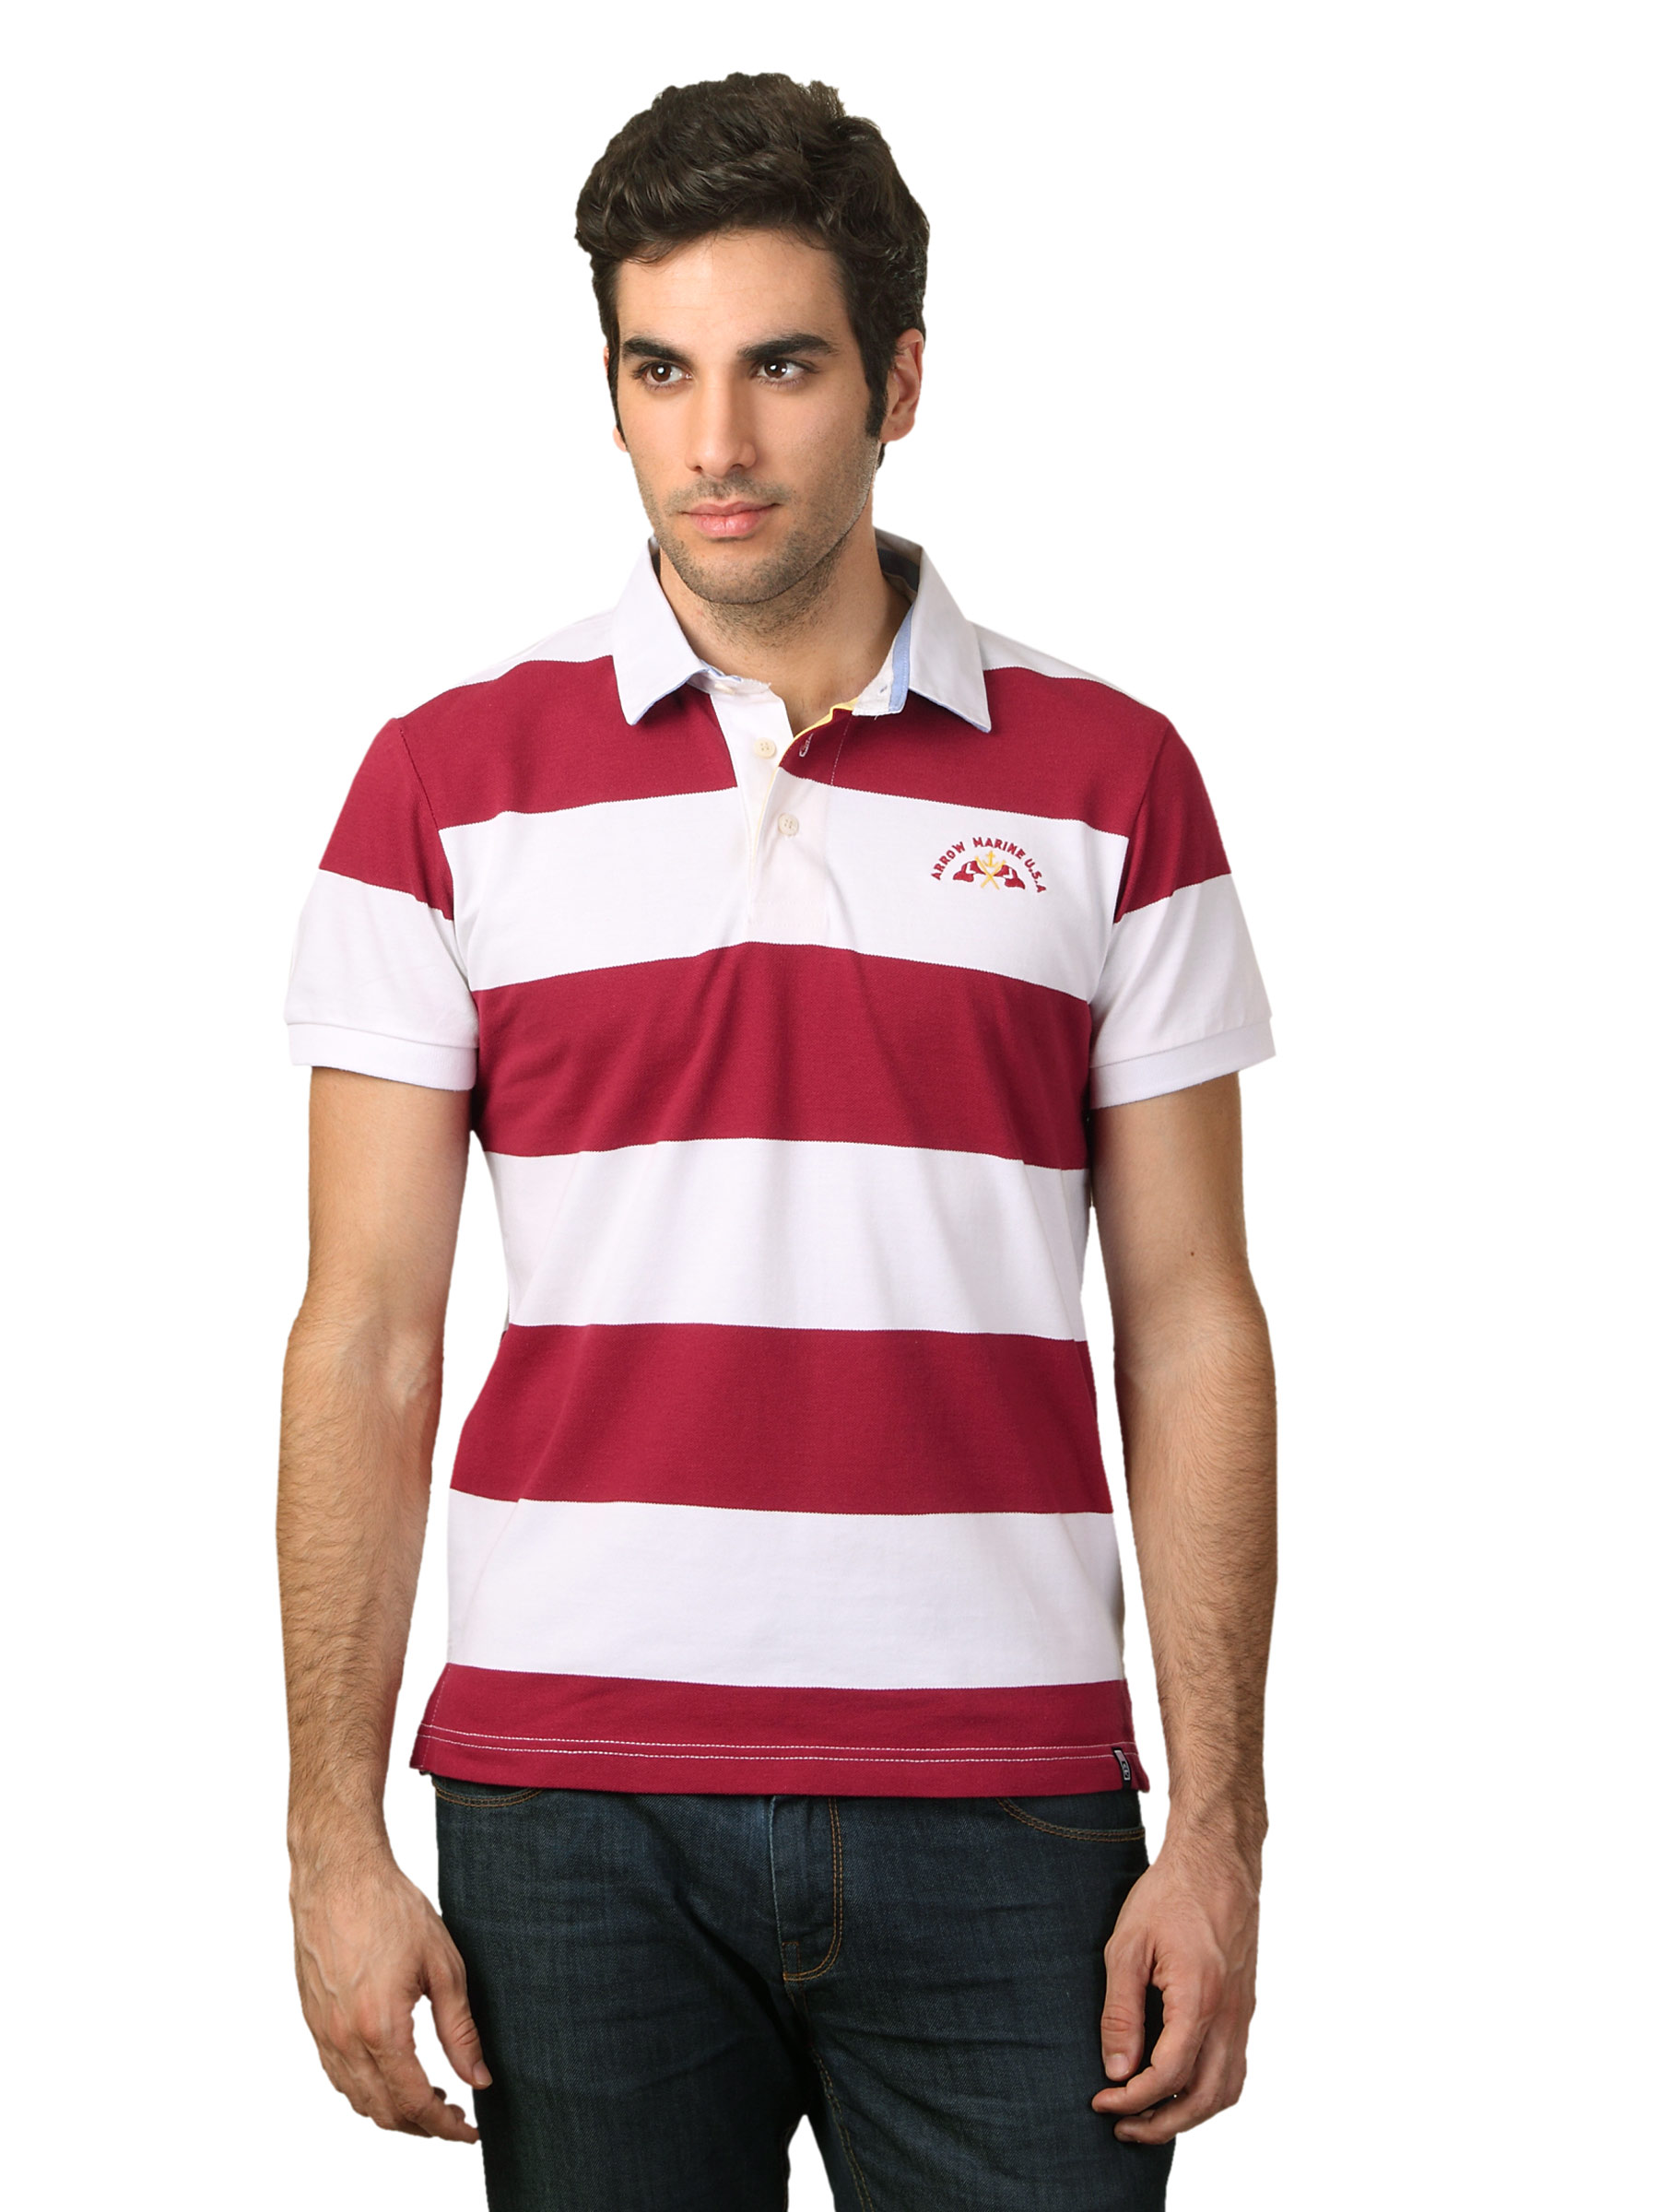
Arrow Sport Men Red & White Striped T-shirt
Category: Apparel / Topwear / Tshirts
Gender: Men
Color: Red
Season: Summer 2012
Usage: Casual